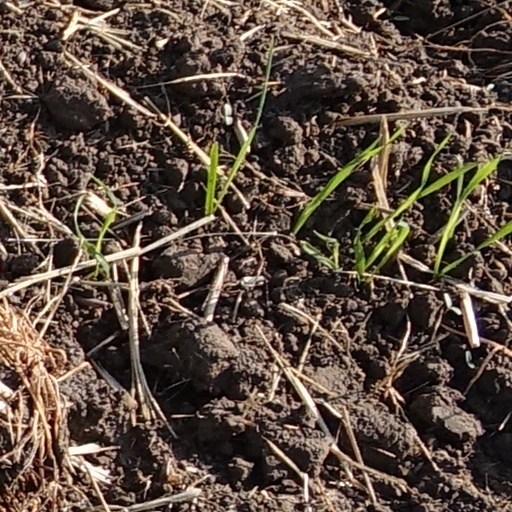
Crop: wheat